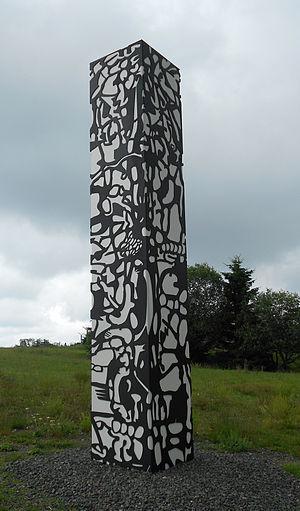
La sculpture State of Mind de Bodo Korsig sur le Erbeskopf, le point le plus élévé du land allemand de Rhénanie-Palatinat, en été 2012.